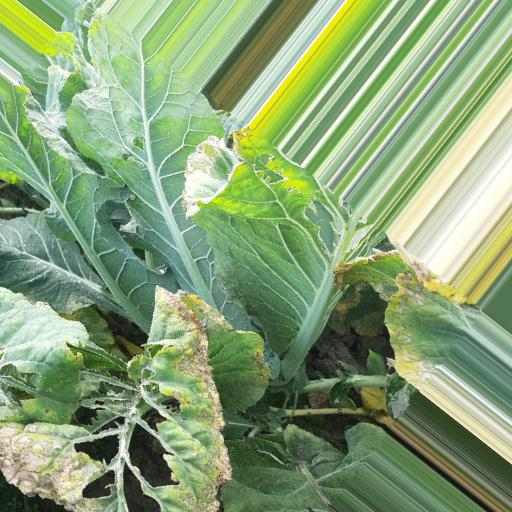
Label: Black Rot